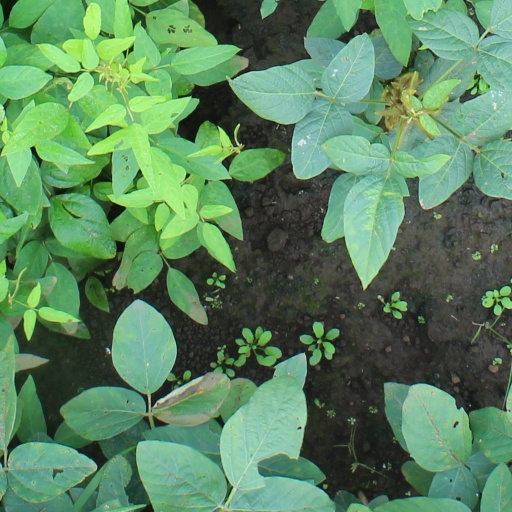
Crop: soybean